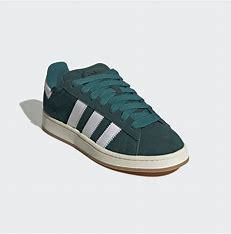
Brand: Adidas
Model: Campus